Jeff Rowley

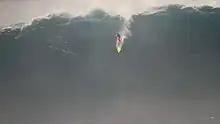
Jeff Rowley surfs the "Jaws" break at Peahi, Hawaii

On 4 January 2012, he became the first Australian to paddle into a 15 metre high wave at Jaws Peahi, Hawaii, for many years known as the biggest and most dangerous surf break in the world. Using an inflatable wetsuit he rode the wave with a 3-metre Channel Islands surfboard, which he later said was not large enough. His effort placed him as 4th in the world at the 2012 Billabong XXL Big Wave Awards.